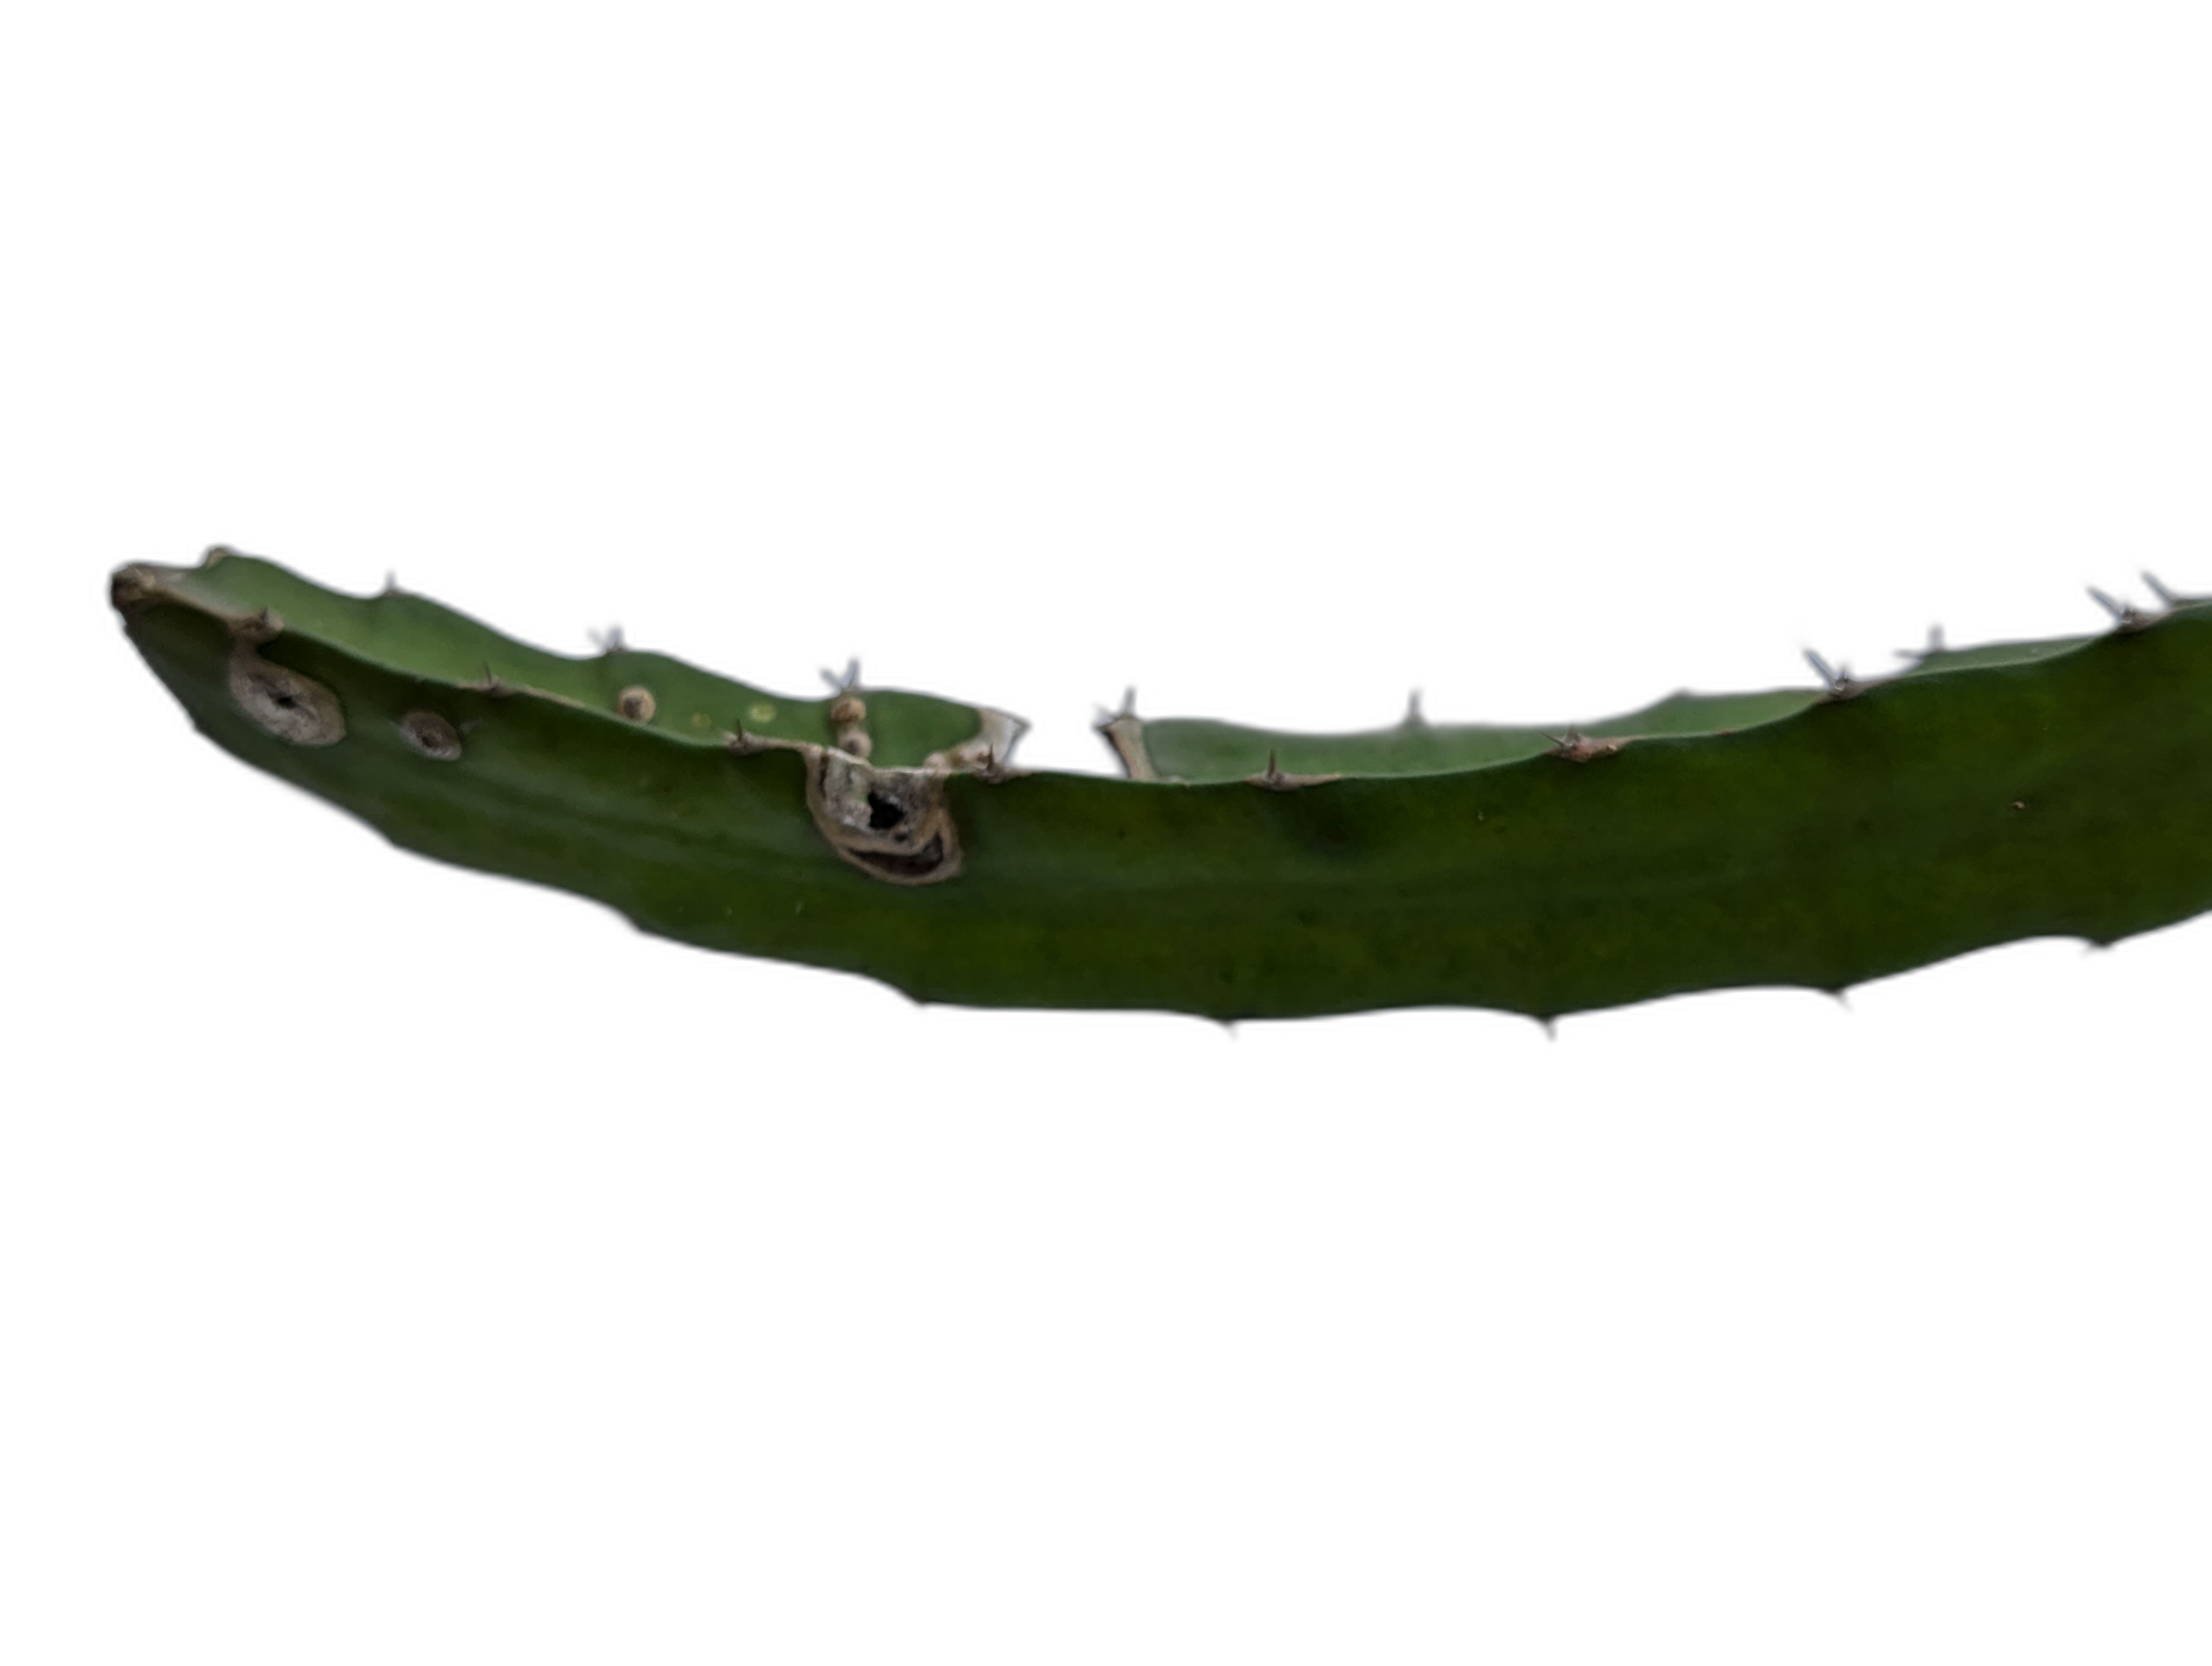
Label: Bad leaf